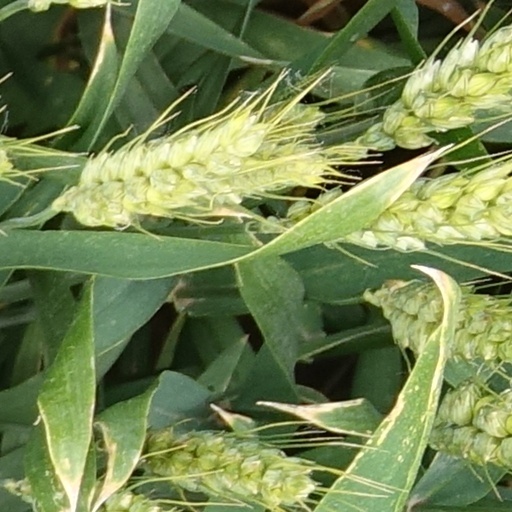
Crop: wheat